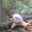
Label: snail